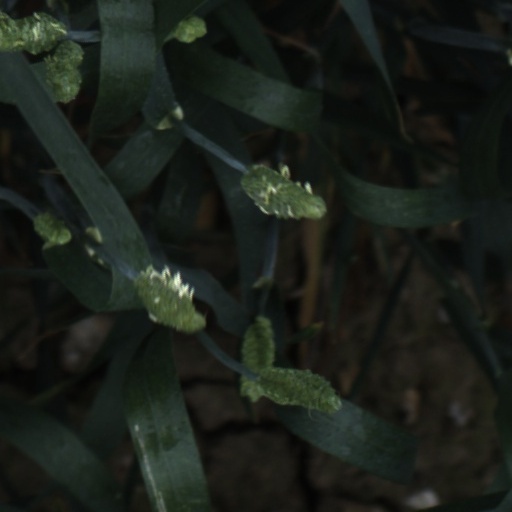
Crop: wheat